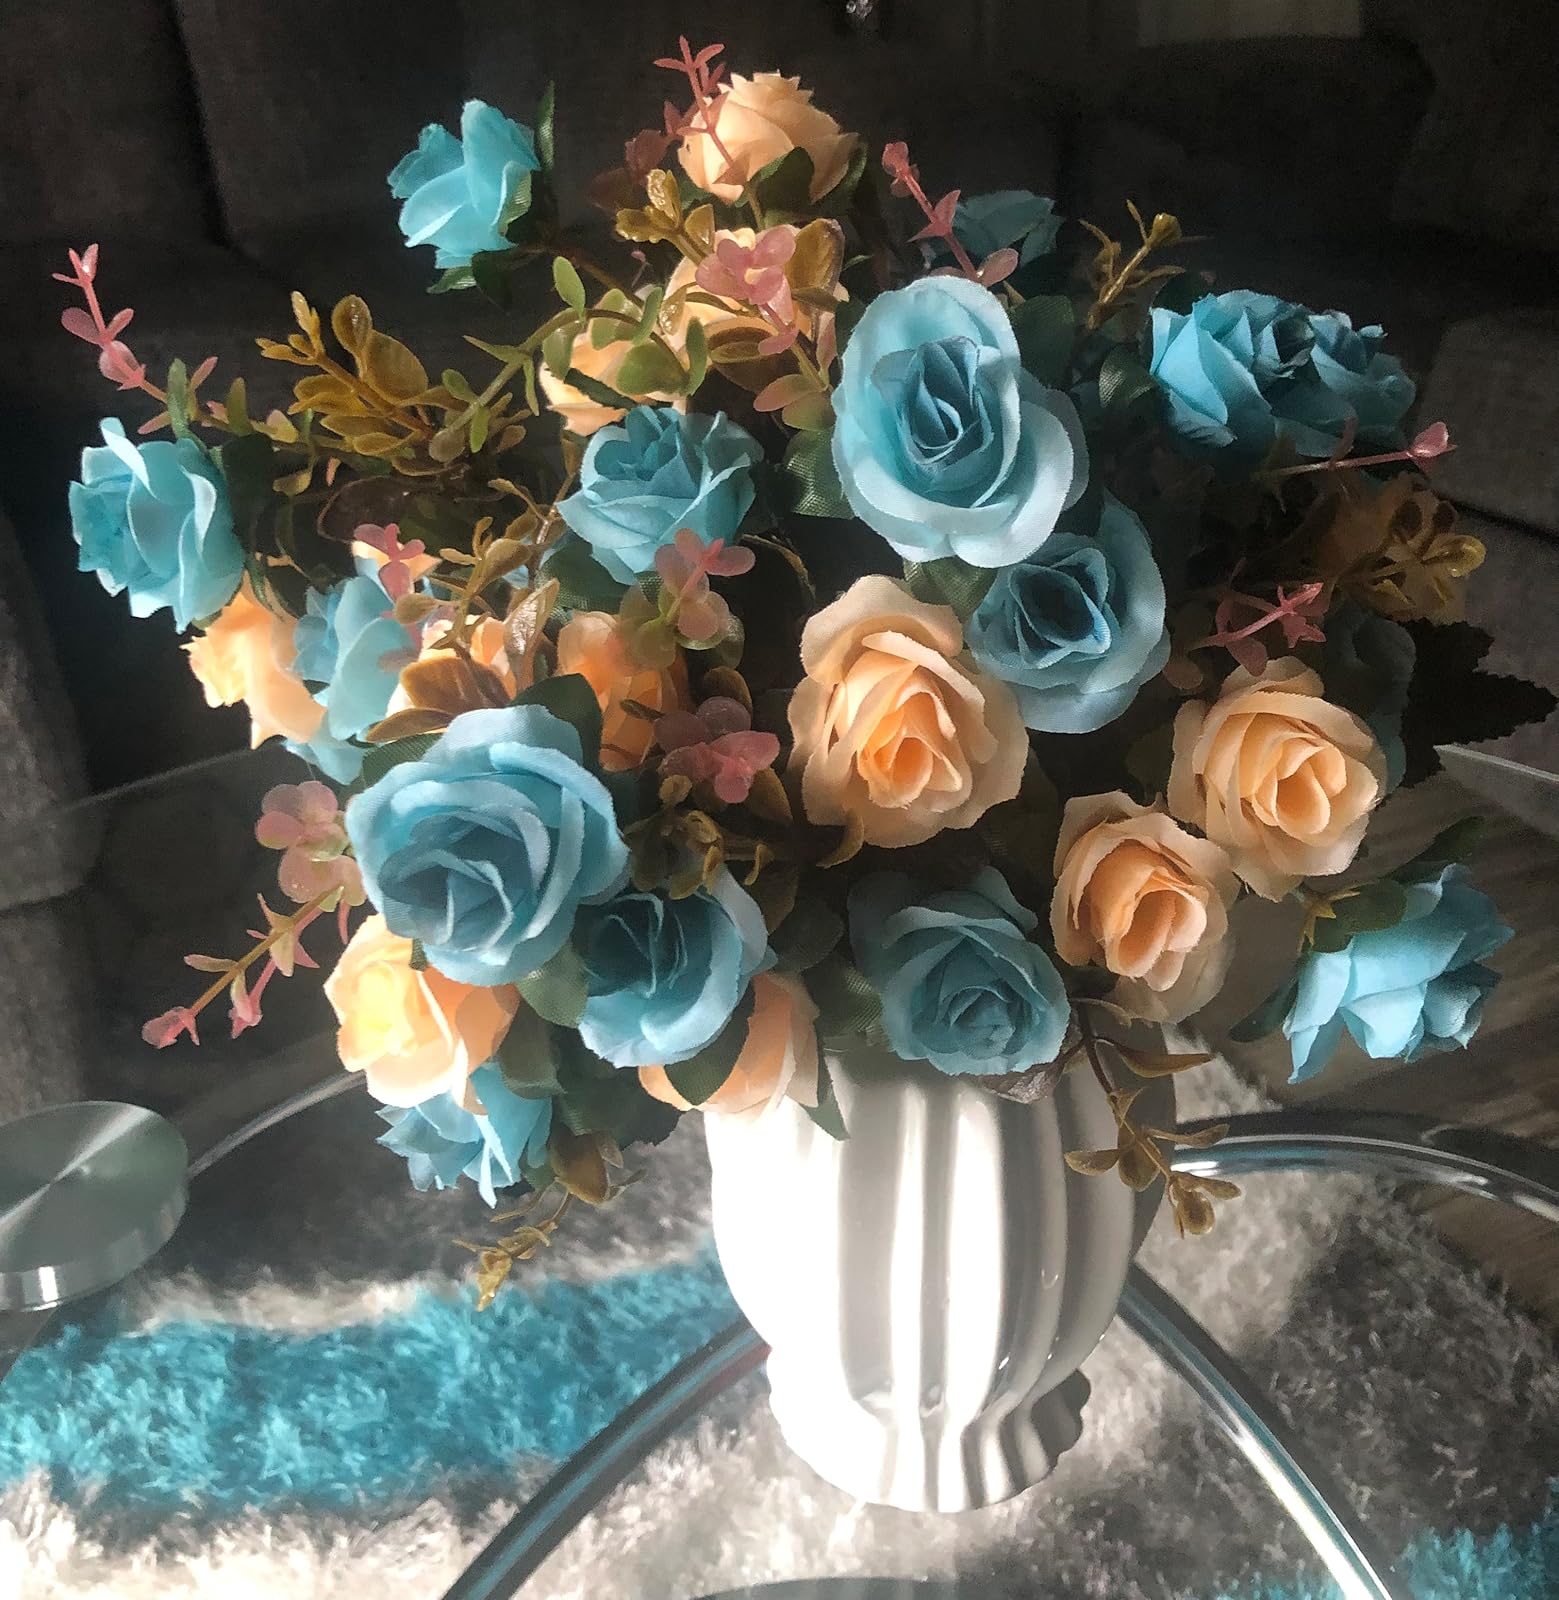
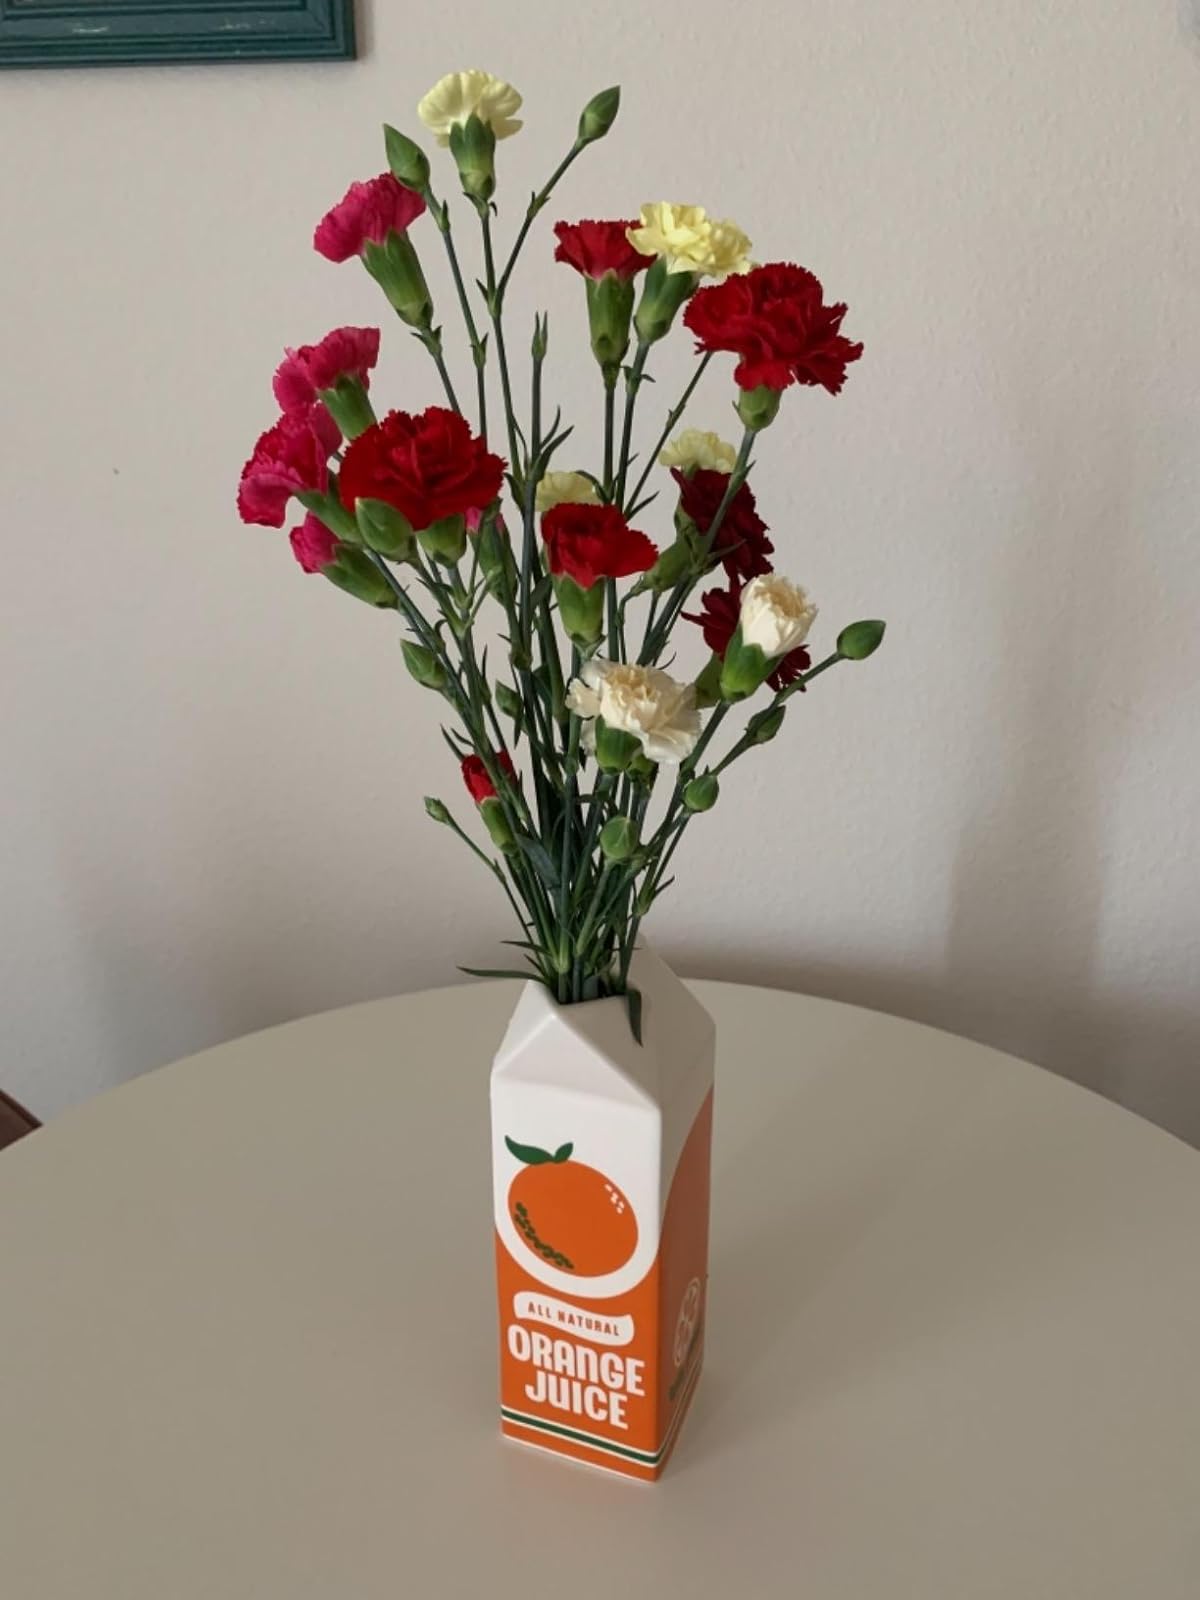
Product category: vase
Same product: no